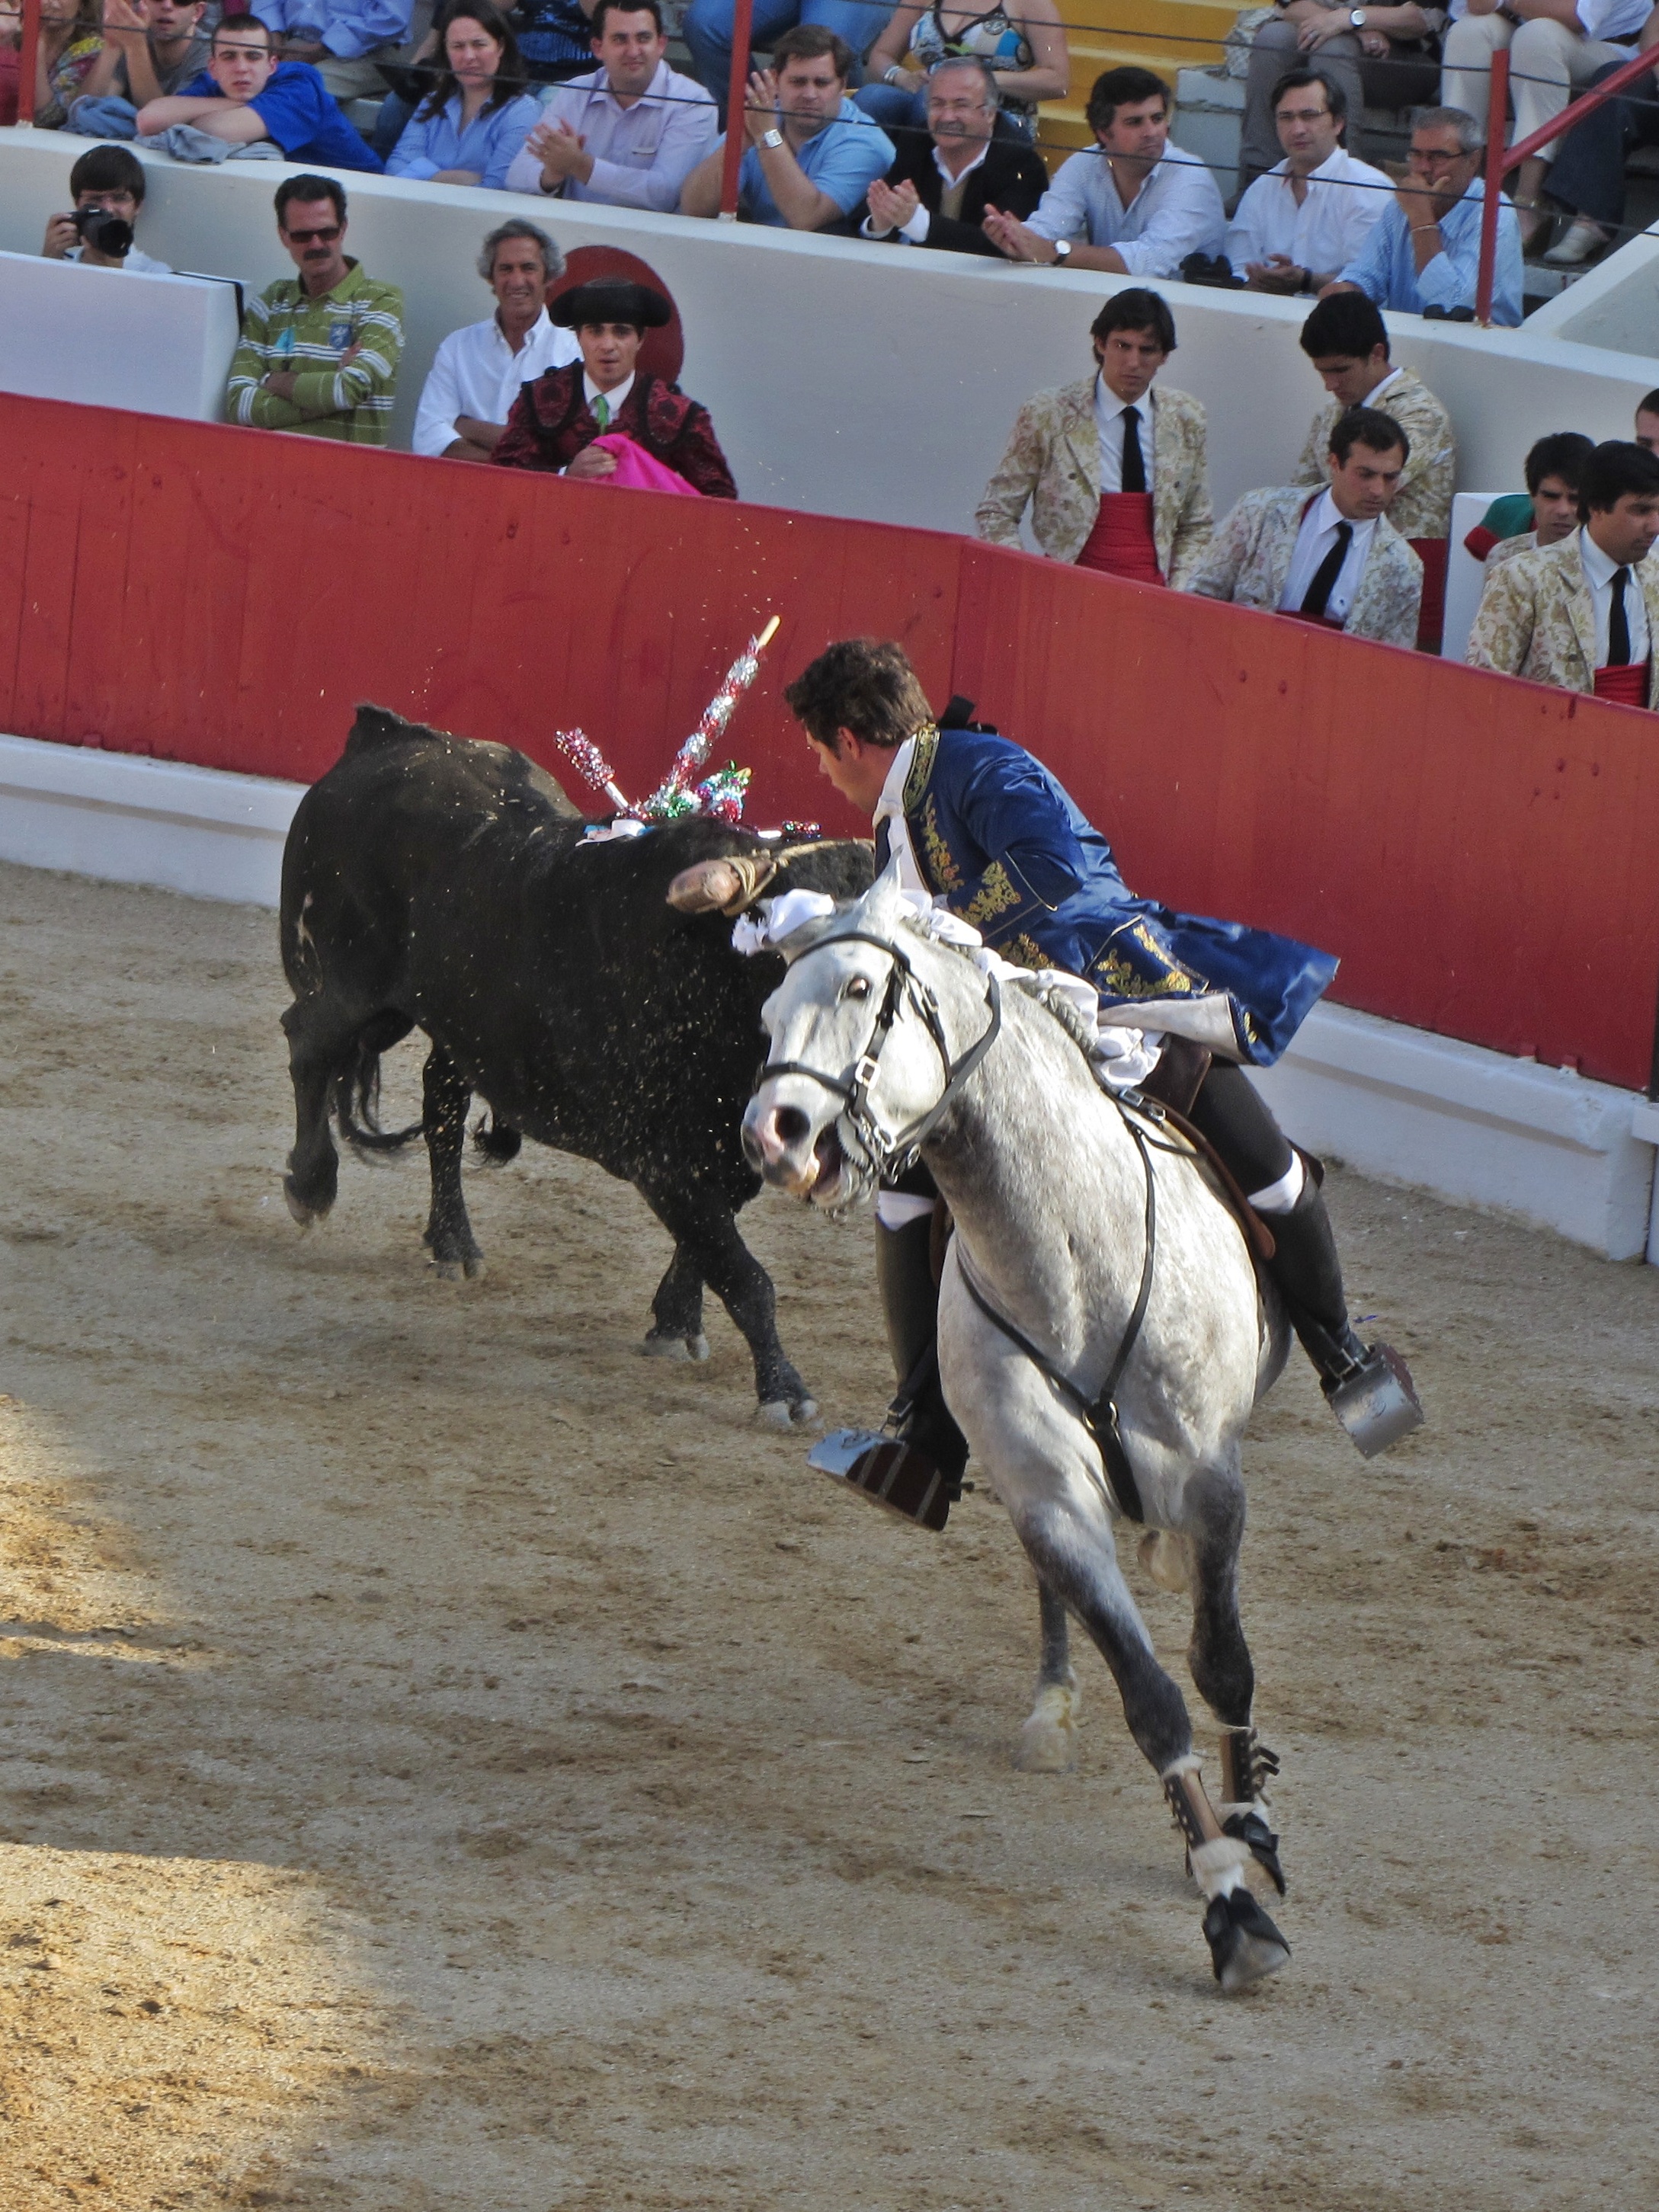
stallion, sports, portugal, tradition, bullfighting, western riding, equestrianism, bull fighting, torero, bullfighter, cattle like mammal, horse harness, animal sports, english riding, equestrian sport, reining